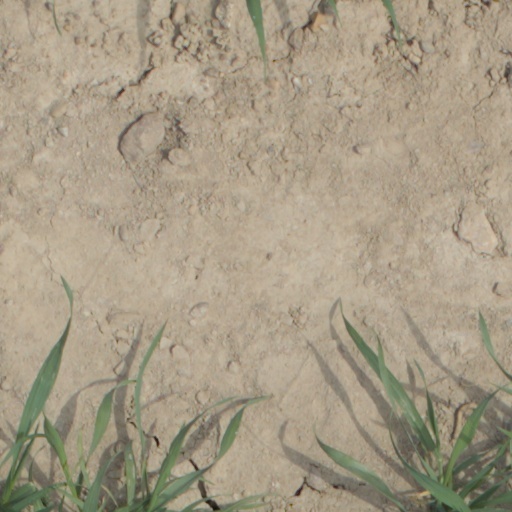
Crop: wheat